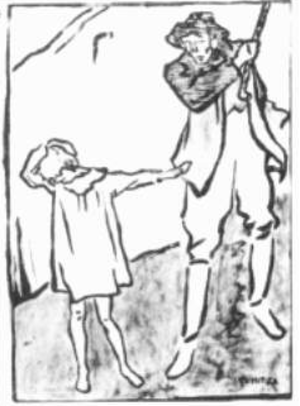
Mărgărita Miller-Verghy, née le 1ᵉʳ janvier 1865 et décédée le 31 décembre 1953 était une romancière roumaine, également journaliste, critique et traductrice. Elle accueillit un salon littéraire de tendance germanophile durant les débuts de la Première Guerre mondiale et organisa plus tard avec Adela Xenopol des événements culturels féministes. Ses contributions les plus importantes à la littérature roumaine comprennent des traductions de littérature anglaise, une histoire de la littérature féminine en Roumanie et un roman policier. Beaucoup de ses autres œuvres ont été qualifiées de médiocres ou didactiques.